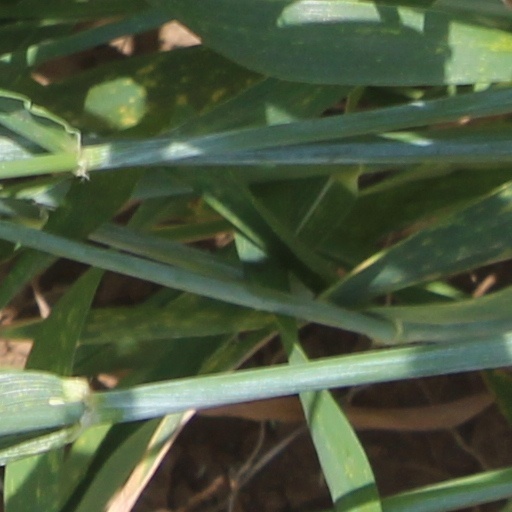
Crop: wheat